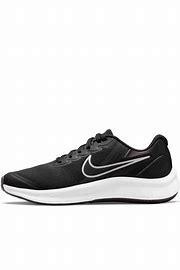
Brand: Nike
Model: Star Runner 3